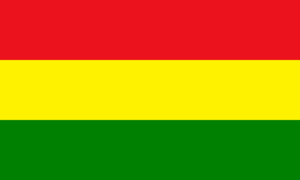
Santiago est un canton d'Équateur situé dans la province de Morona-Santiago.
Cet article présente une liste des principales villes d'Équateur jusqu'en 2012.